Situationist International

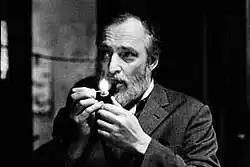
Danish painter, sculptor, ceramic artist, and author Asger Jorn, founding member of the Situationist International.

During the first few years of the SI's founding, avant-garde artistic groups began collaborating with the SI and joining the organization. Gruppe SPUR, a German artistic collective, collaborated with the Situationist International on projects beginning in 1959, continuing until the group officially joined the SI in 1961. The role of the artists in the SI was of great significance, particularly Asger Jorn, Constant Nieuwenhuys and Pinot Gallizio.